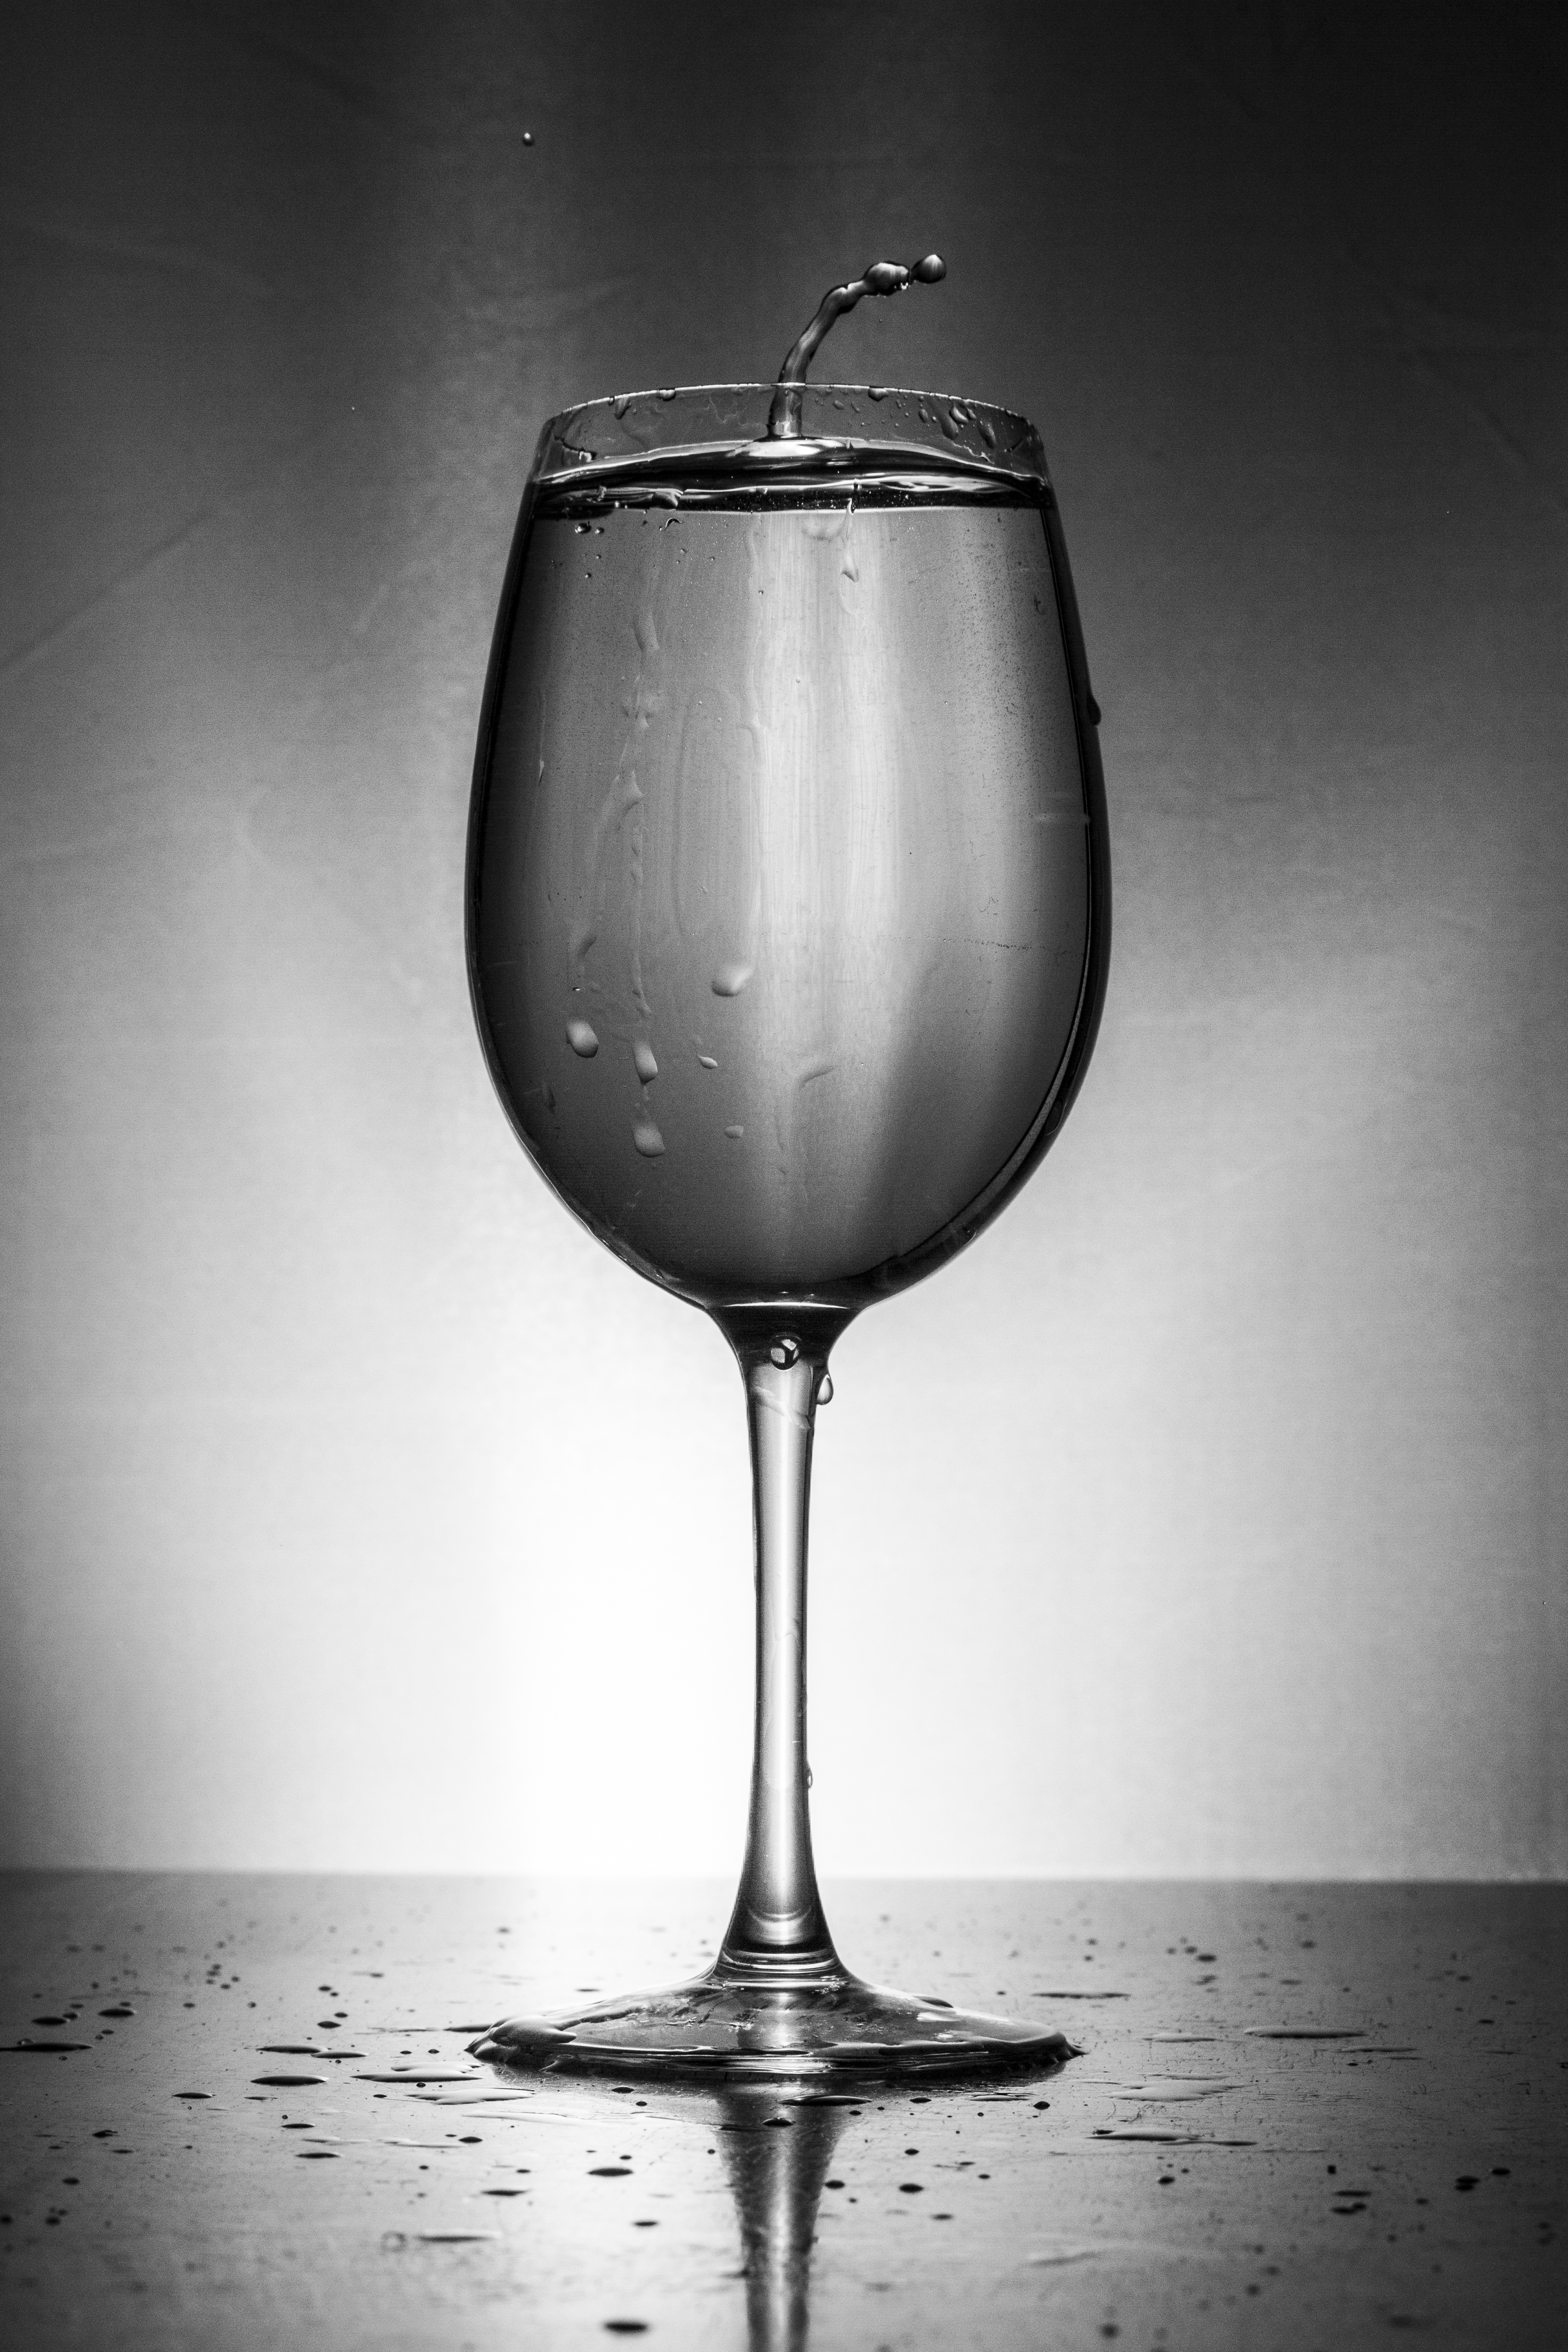
black and white, wine, white, photography, glass, reflection, drink, black, monochrome, red wine, tableware, material, wine glass, uk, peterborough, stemware, still life photography, monochrome photography, drinkware